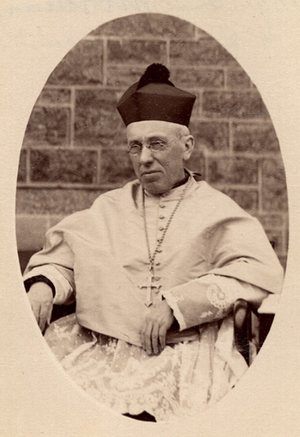
Louis-Zéphirin Moreau, né le 1ᵉʳ avril 1824 à Bécancour et mort le 24 mai 1901 à Saint-Hyacinthe, est un prélat catholique canadien, évêque de Saint-Hyacinthe de 1875 à sa mort.
Cette liste de saints concerne les saints, bienheureux, et vénérables reconnus comme tels par l'Église catholique, ayant vécu au XXᵉ siècle. Sur cette période, l'Église a donné comme modèles évangéliques 152 saints et 2 038 bienheureux.
Bécancour est une ville du Québec située dans la municipalité régionale de comté de Bécancour et la région administrative du Centre-du-Québec. Bécancour fait aussi partie de la région métropolitaine de Trois-Rivières.